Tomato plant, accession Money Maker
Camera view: vertical (180 deg); turntable rotation: 30 degrees
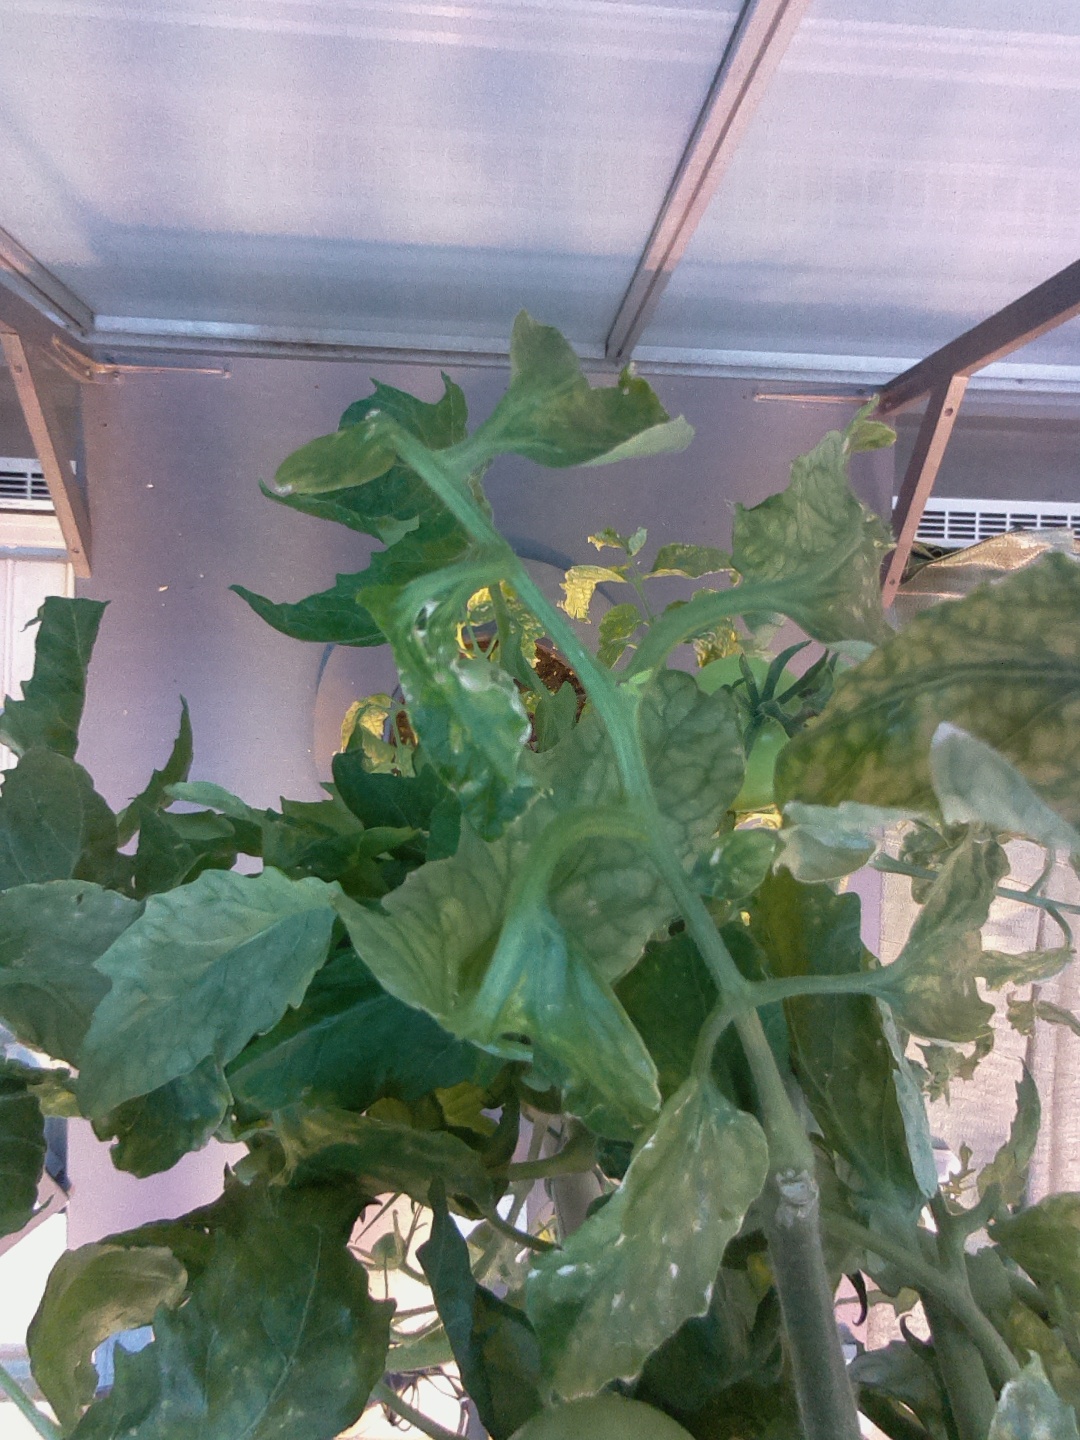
BBCH growth stage 76: 60%-70% of final fruit size